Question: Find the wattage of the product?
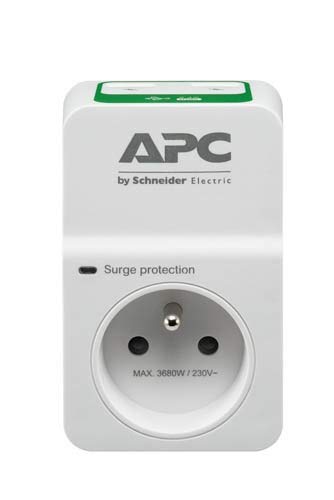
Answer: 3680.0 watt